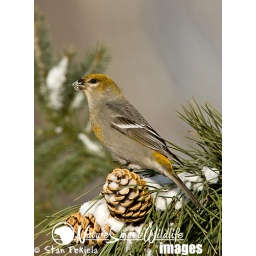
Pine Grosbeak (Pinicola enucleator) female on pine cone, taken in Tamarack, MN